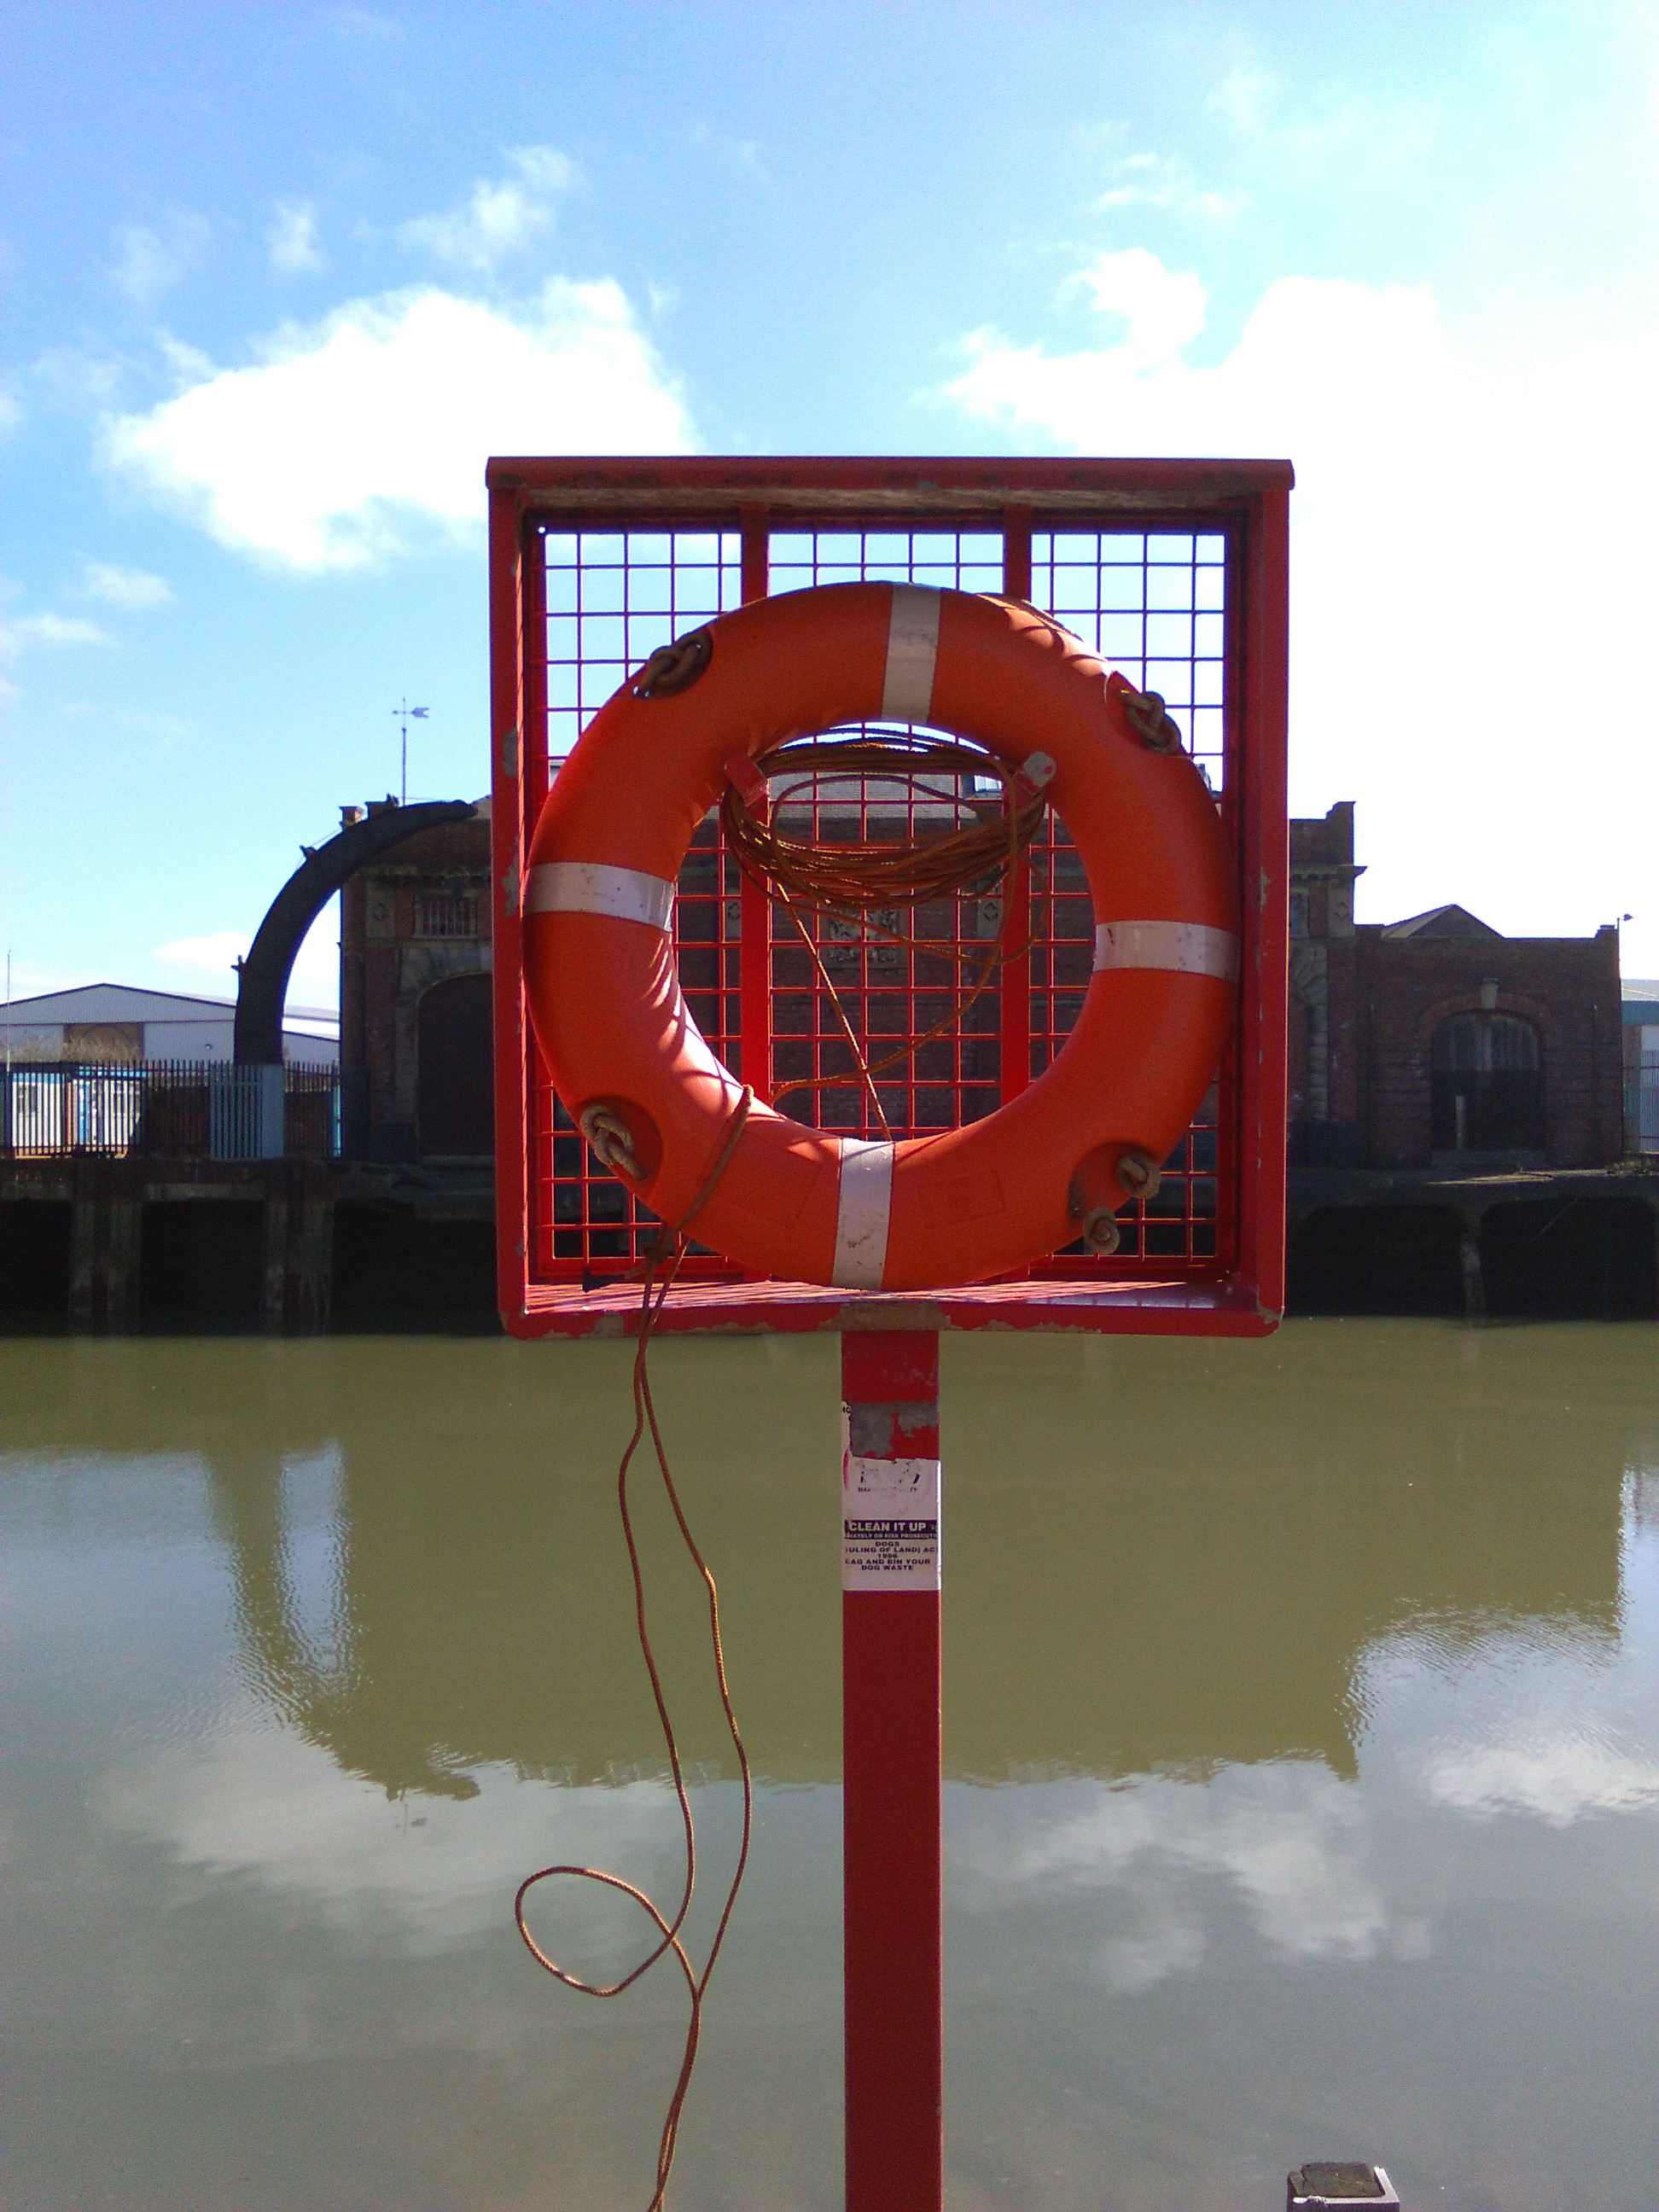
signage